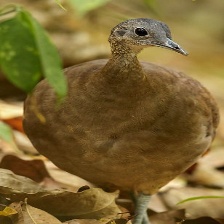
Species: GREAT TINAMOU
Scientific name: TINAMUS MAJOR